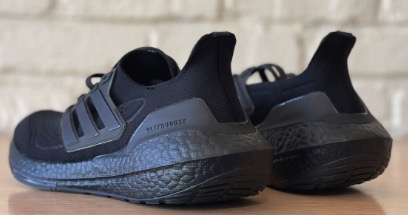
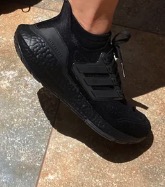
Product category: misc
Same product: yes